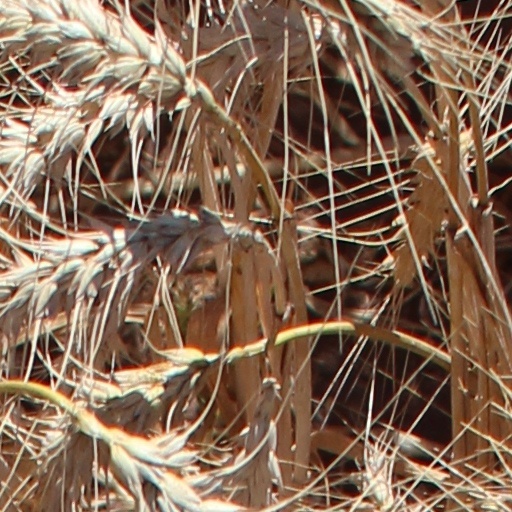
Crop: wheat